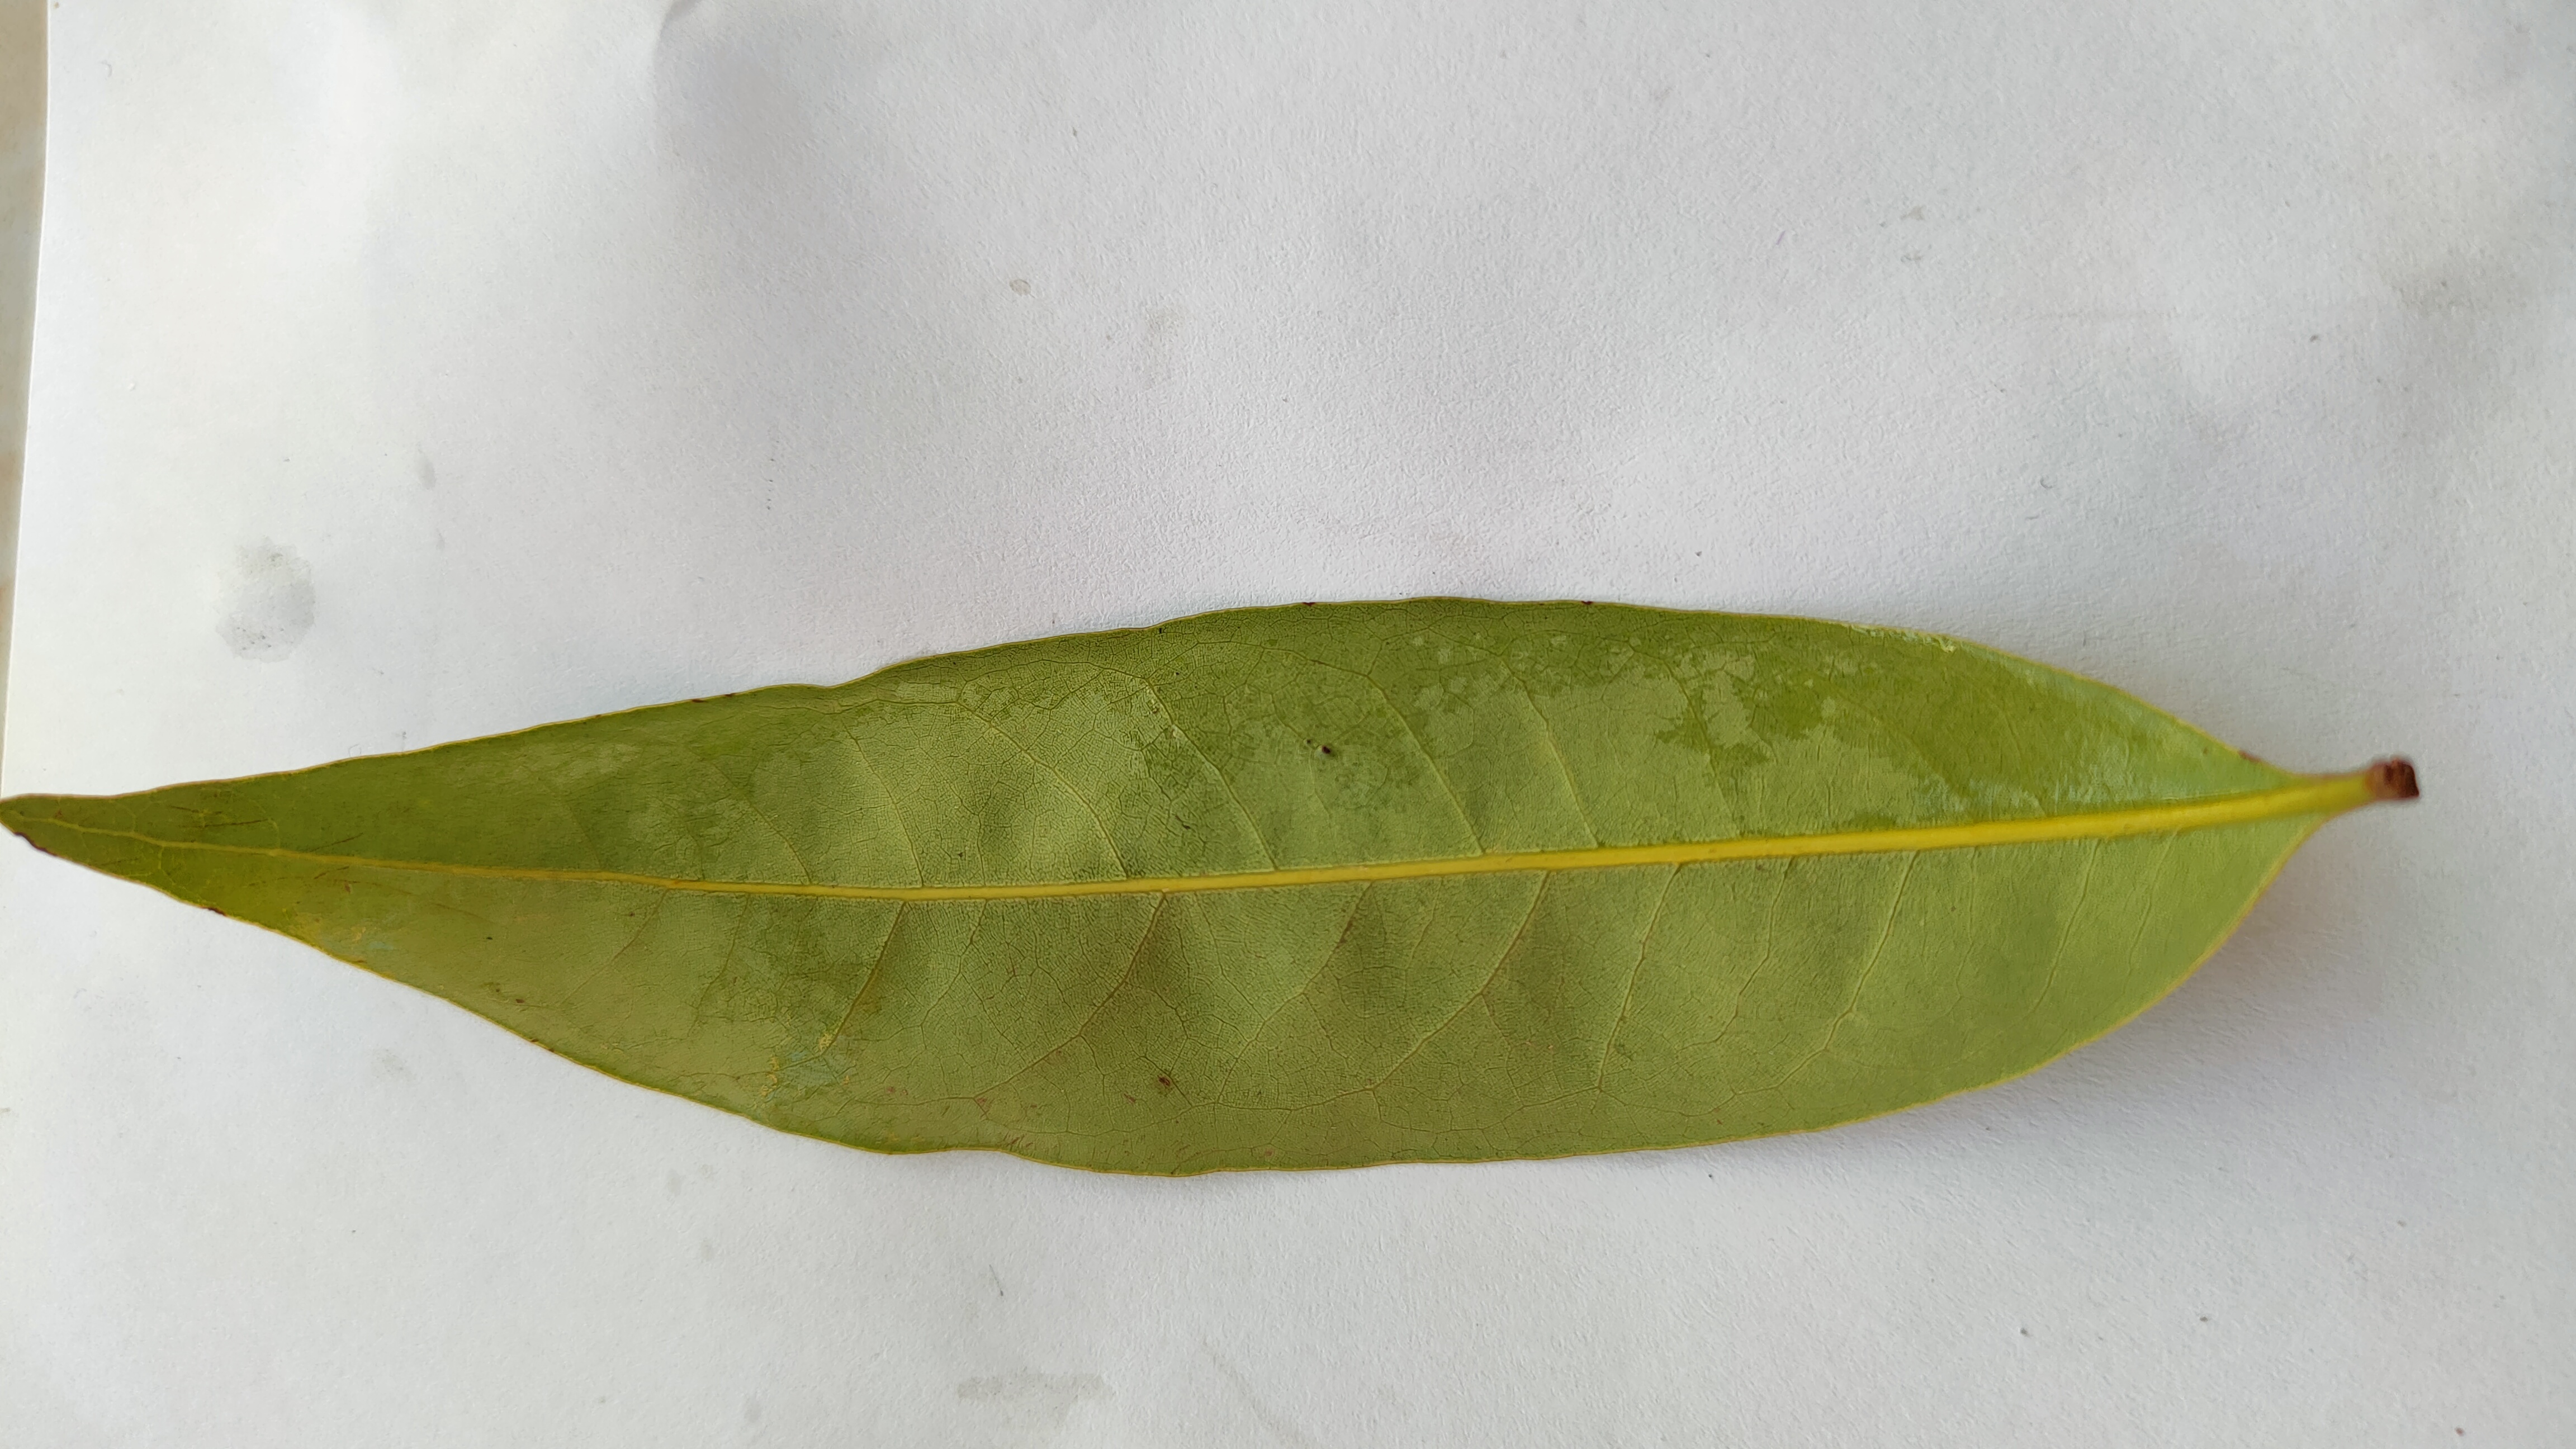
Leaf variety: Lychee